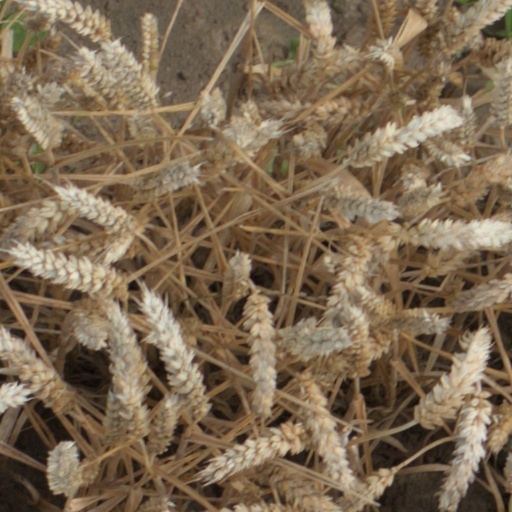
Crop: wheat